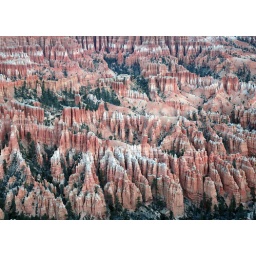
Thousands of hoodoos tower above the valley floor in Bryce Canyon National Park